Craigmillar Castle

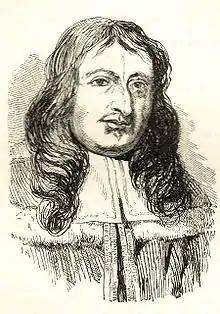
Sir John Gilmour bought Craigmillar in 1660

On the death of Sir Robert Preston in 1639, Craigmillar passed to a distant cousin, David Preston of Whitehill. His son sold the castle out of the family, and it was bought by Sir John Gilmour (d.1671) in 1660, who purchased the neighbouring estate of The Inch at the same time. A Royalist, Gilmour was rewarded following the Restoration of King Charles II, becoming Lord President of the Court of Session in 1661. He remodelled the west range to provide more modern accommodation in the 1660s, but in the early 18th century, the Gilmours left the castle for Inch House, just west of Craigmillar. It was claimed that two of the laird's daughters continued to live in Craigmillar Castle after the rest of the family had left. Afterwards, Craigmillar Castle formed a romantic feature in the park of the Inch estate. It was ruined by 1775, when the antiquarian and poet John Pinkerton wrote "Craigmillar Castle: an Elegy". The castle became a popular tourist attraction from the late 18th century, and was drawn by numerous artists. A proposal to renovate the building for the use of Queen Victoria was put forward in 1842, but came to nothing. Victoria herself visited the castle in 1886, and much restoration work was undertaken by its then owner, Walter James Little Gilmour (d.1887).